Liberty Hyde Bailey

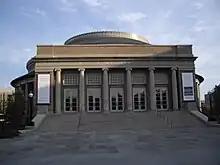
Bailey Hall at Cornell University

Cornell has memorialized Bailey by dedicating Bailey Hall in his honor, as well as the LH Bailey Hortorium and Herbarium, a named professorship, and the "Baileya" journal. The Herbarium houses many of his palm collections, as well as an assortment of photos, a portrait, and several of his personal items including his desk. Since 1958 the American Horticultural Society has issued the annual Liberty Hyde Bailey Award. A residence hall in Brody Complex at Michigan State University, and an elementary school in East Lansing, Michigan, were also named after him.